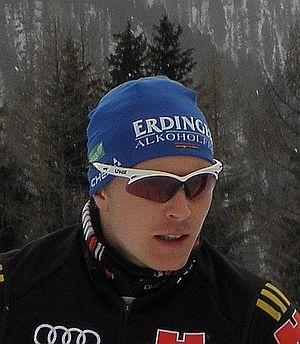
Andreas Birnbacher, né le 11 septembre 1981 à Prien am Chiemsee, est un biathlète allemand, vainqueur de six courses de Coupe du monde et d'un petit globe de cristal en 2012.